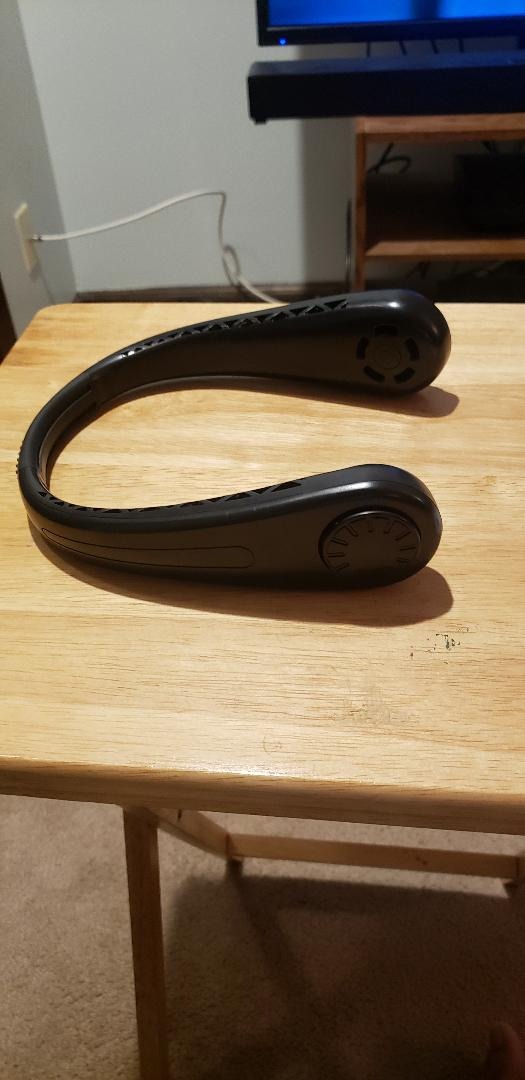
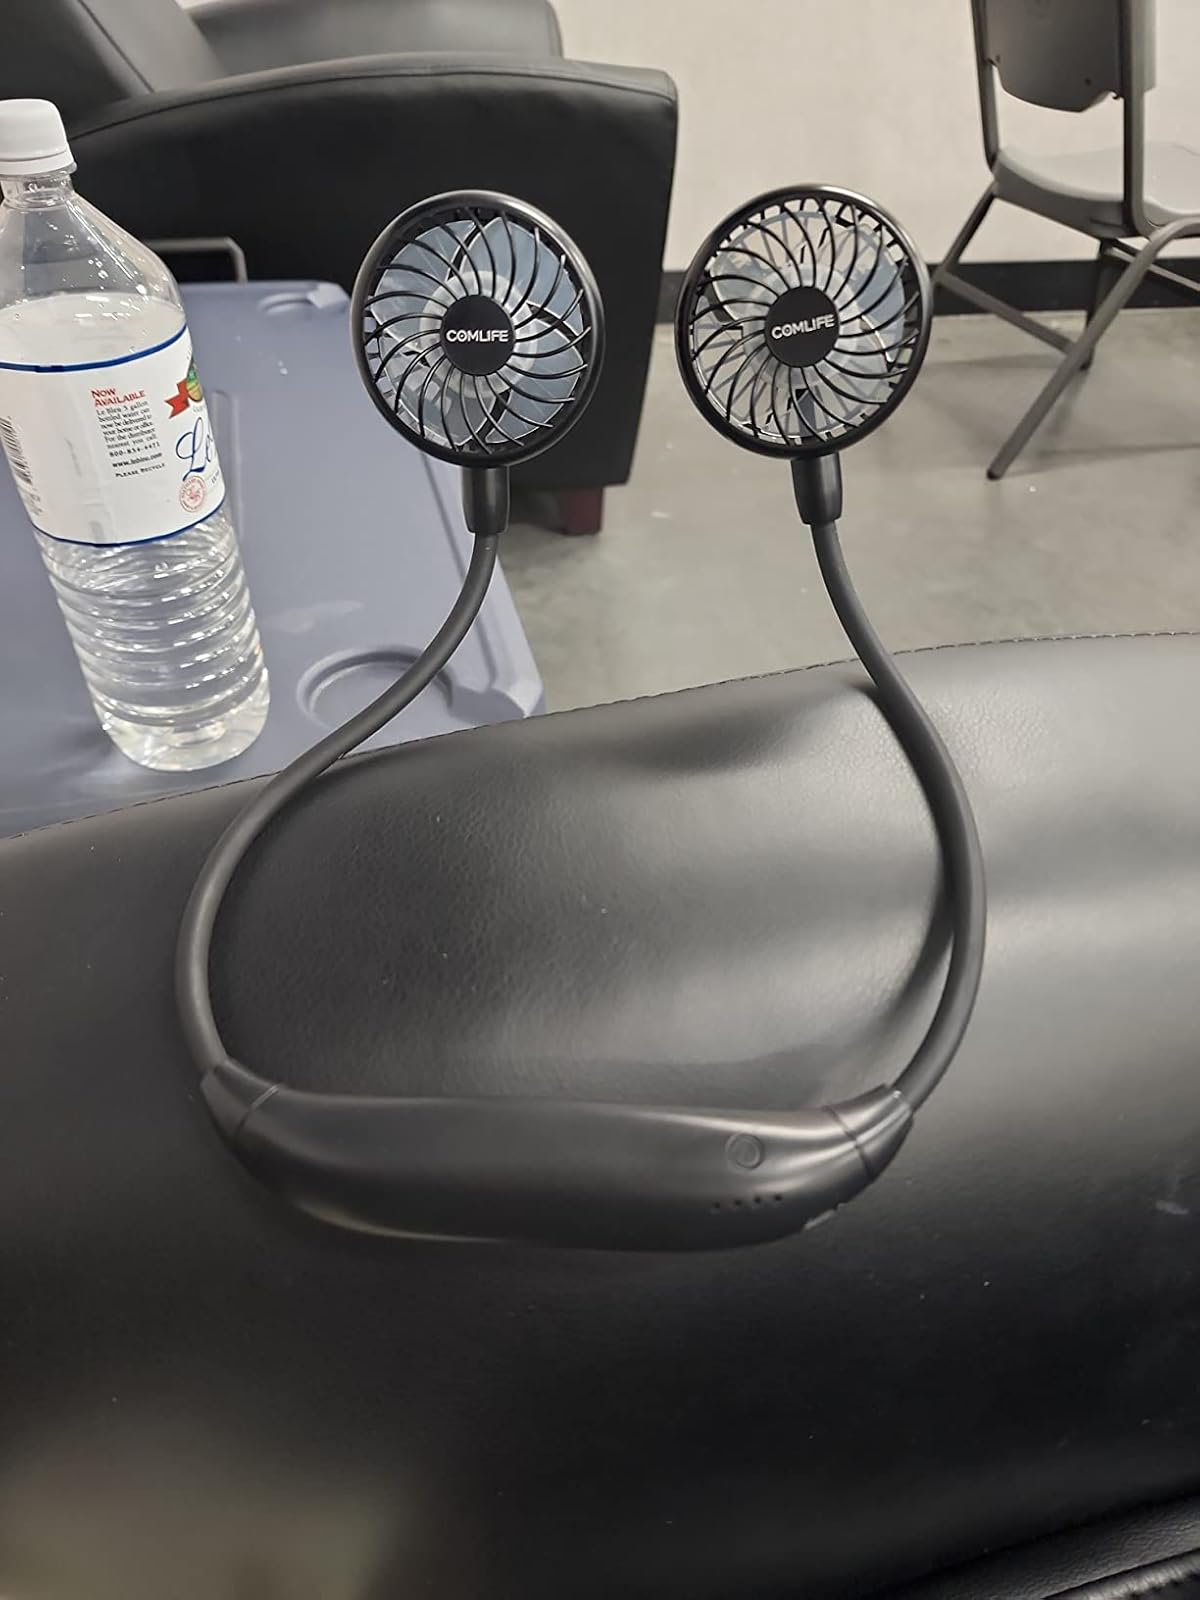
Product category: fan
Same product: no